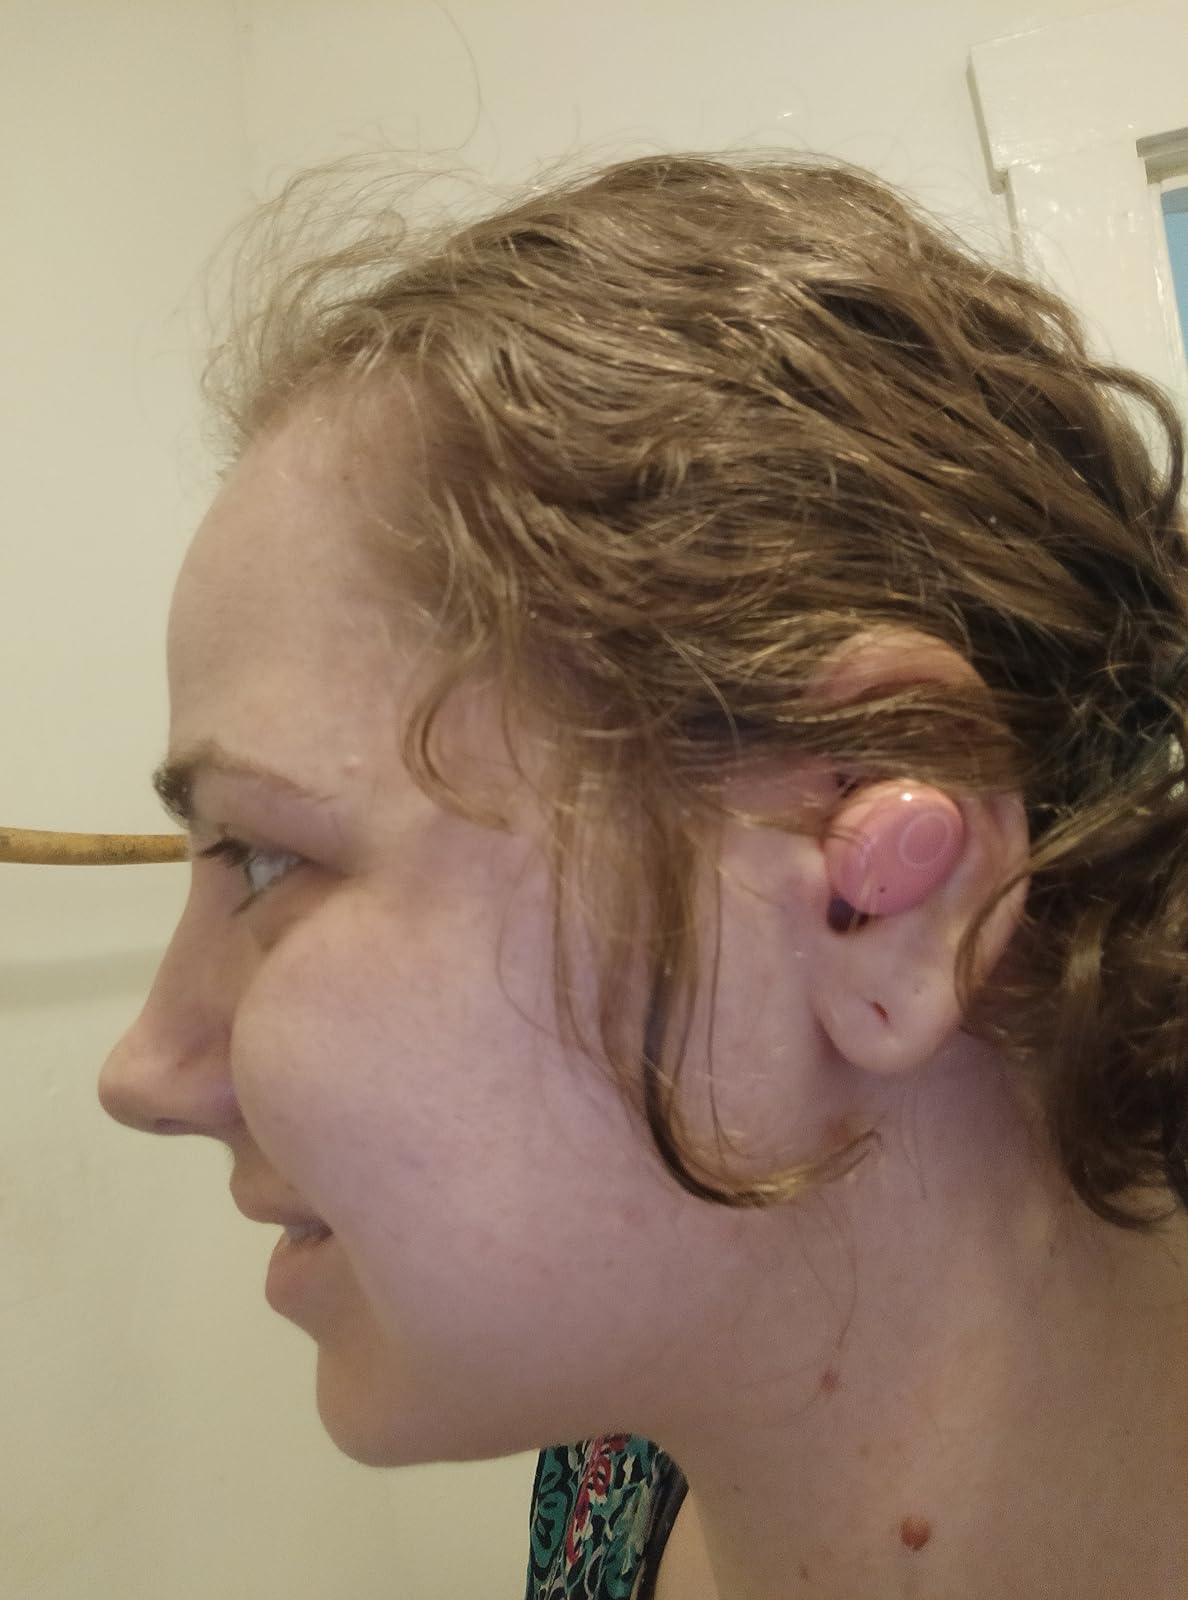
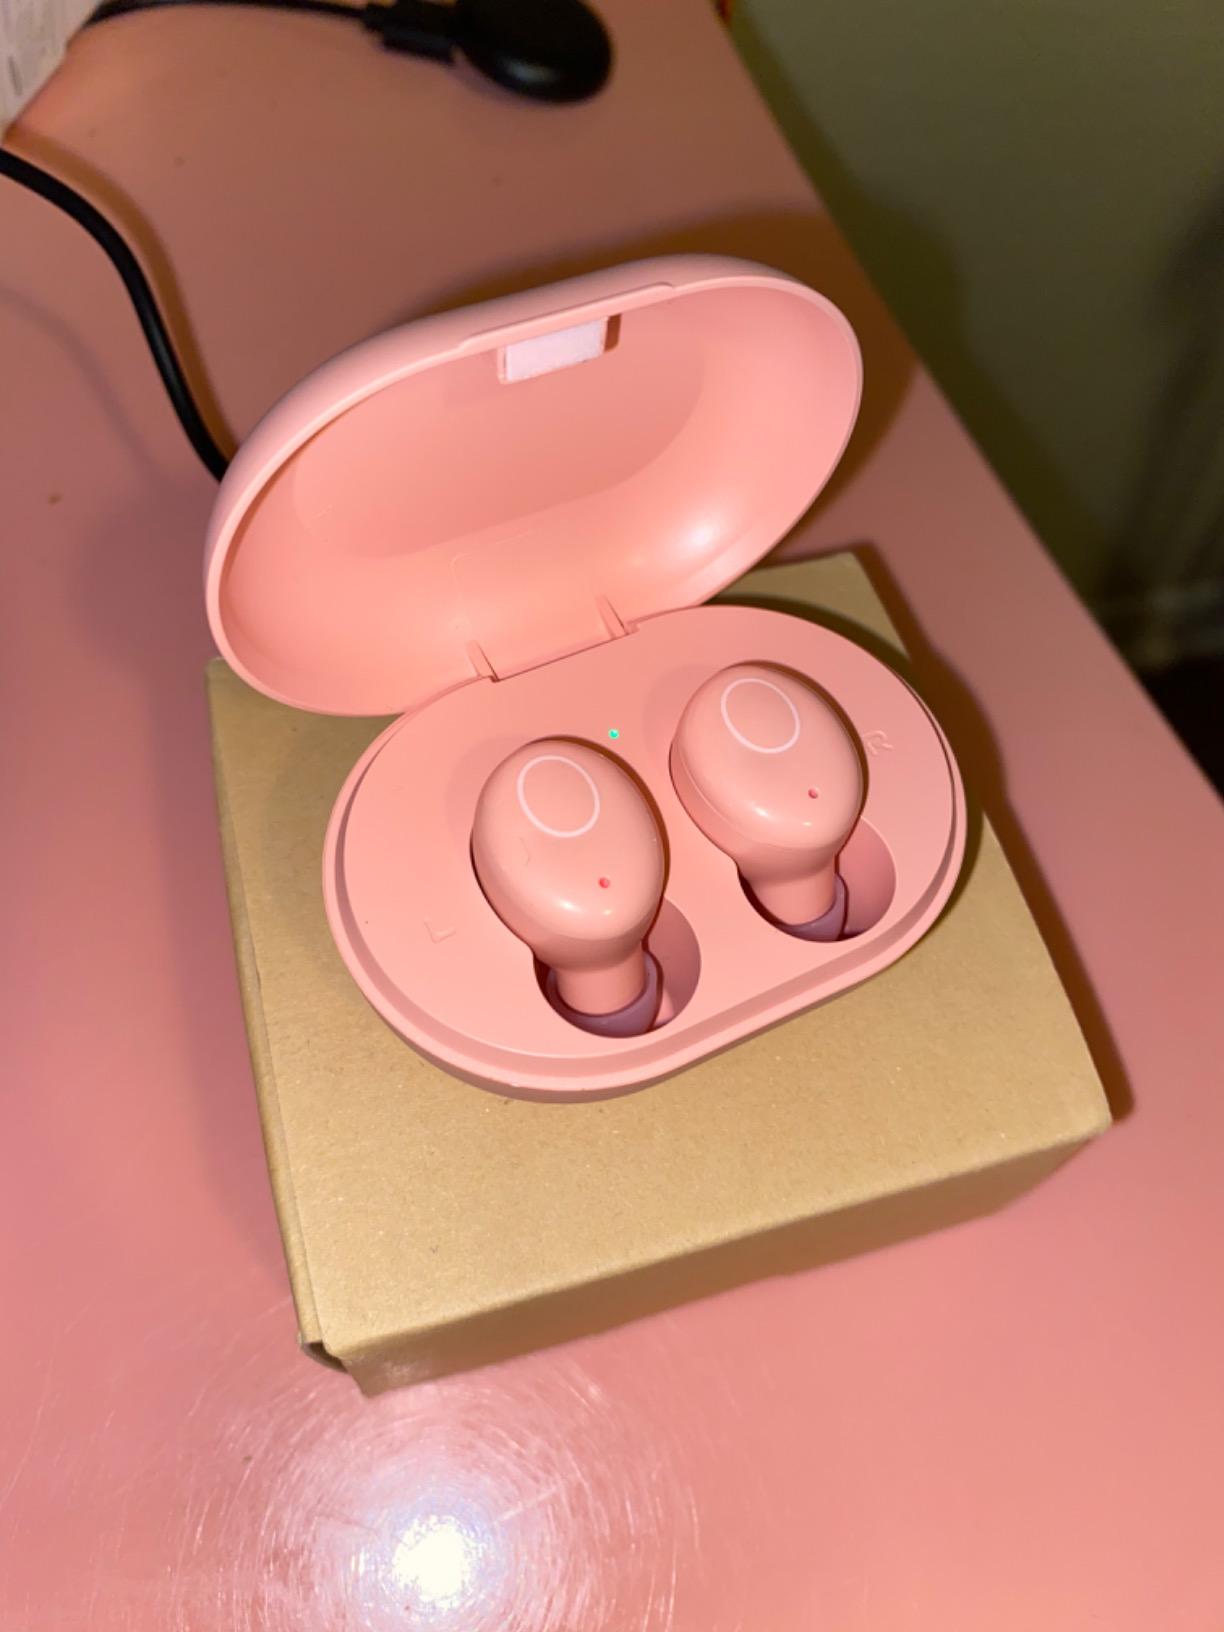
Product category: earbuds
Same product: yes